Osroes I

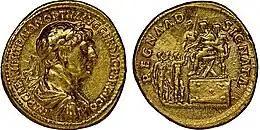
This coin depicting Trajan's victories in the East over Armenia, Mesopotamia, and Parthia. The emperor is awarding a diadem to Parthamaspates, son of Parthian emperor Osroes I, assigned to manage the freshly conquered territories.

The gains of Trajan were short-lived. Revolts occurred in all the conquered territories, with the Babylonians and Jews pushing the Romans out of Mesopotamia, and the Armenians under Sanatruk causing the Romans problems. After Trajan's death in 117, the Parthians removed Parthamaspates from the throne and reinstated Osroes I. Trajan's successor, Hadrian renounced the remnants of Trajan's conquests in the east, and acknowledged the Treaty of Rhandeia, with the Parthian prince Vologases becoming the new king of Armenia. The weakened state of the western part of the Parthian Empire gave Vologases III (whose eastern domains were untouched) the opportunity to regain lost territory seized by Osroes I. In 129, Vologases III finally managed to remove Osroes I from power.